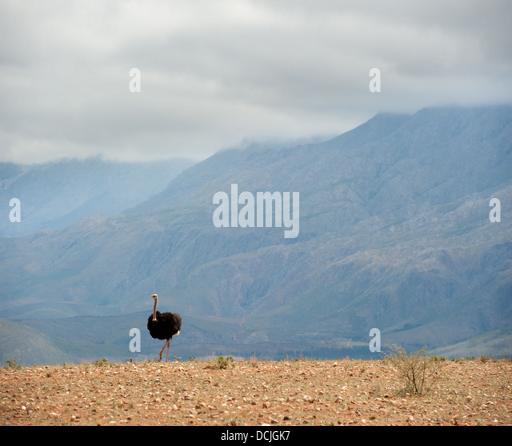
ostrich farm at the base of the mountains